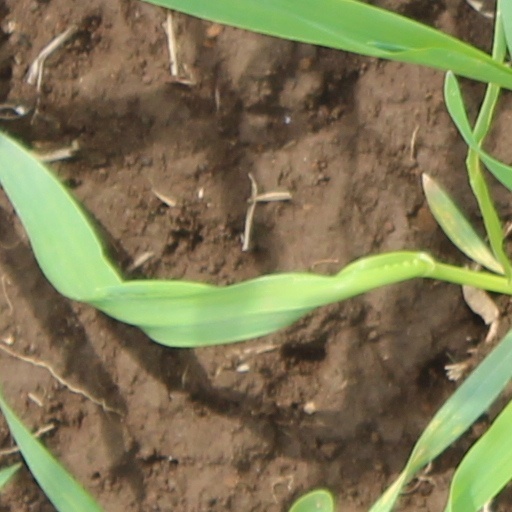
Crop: wheat